Brian Wilson

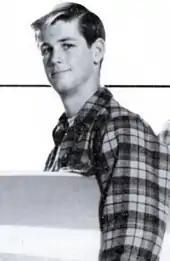
Wilson (pictured 1962) posing with the Beach Boys.

His first use of a string section was on "The Surfer Moon" in mid-1963. Before "Pet Sounds", he seldom used string ensembles, preferring to overdub them after recording the basic instrumental track, which was then followed by vocal overdubs. Beginning with the 1963 track "Surfin' U.S.A.", he double-tracked the vocals, resulting in a more resonant sound.